Mission House (Mackinac Island)

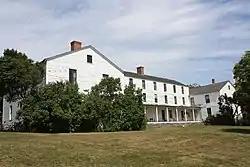
Mission House in 2011

The Mission House, on Mackinac Island, is a historic structure owned by the state of Michigan. Built in 1825, it is listed on the National Register of Historic Places and is operated as part of the Mackinac Island State Park. The Mission House is a wood-frame structure covered in clapboard siding and constructed in a U shape. The center section is three stories, and the flanking wings are two stories. The front facade has a single-story porch covering the entrance in the center.